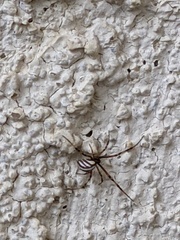
Species: Lactrodectus_hesperus